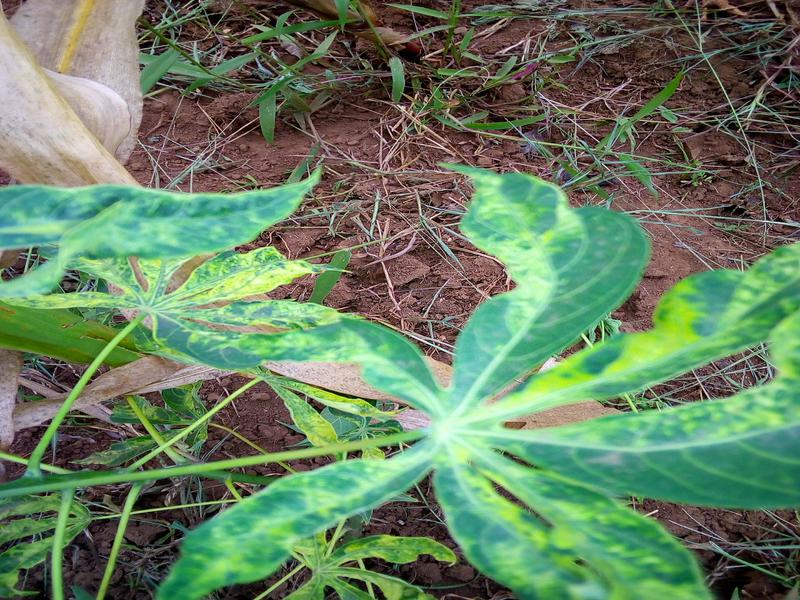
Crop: cassava
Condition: mosaic_disease